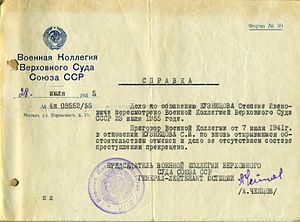
Le Collège militaire de la Cour suprême de l'URSS est un tribunal créé en 1924 auprès de la Cour suprême de l'URSS pour juger les personnels de haut rang de l'Armée rouge et de la Flotte. En outre, il était le supérieur immédiat des tribunaux militaires et l'autorité suprême des pourvois militaires.